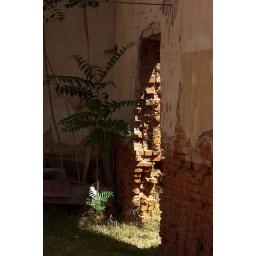
Sun coming through the remains of a door frame in an old abandoned building in Jerome, AZ